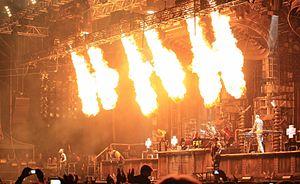
Rammstein [ˈʁamʃtaɪn] est un groupe de metal industriel allemand, originaire de Berlin. Formé en 1994, il se compose depuis le début de six membres originaires d'Allemagne de l'Est ; décrit comme appartenant au genre Neue Deutsche Härte, il en est le représentant le plus connu. Les paroles du groupe sont la plupart du temps en allemand, c'est d'ailleurs le groupe germanophone le plus vendu dans le monde avec près de 20 millions d'albums vendus, mais il intègre parfois aussi des paroles en anglais, en français, en espagnol, ou encore en russe.